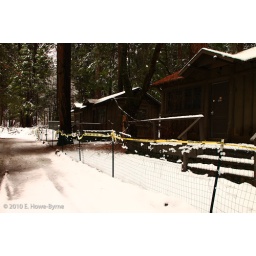
Closed cabins in the Curry Village Rockfall Zone, with the hardware cloth temporary fencing and yellow CAUTION/QUIDADO tape.